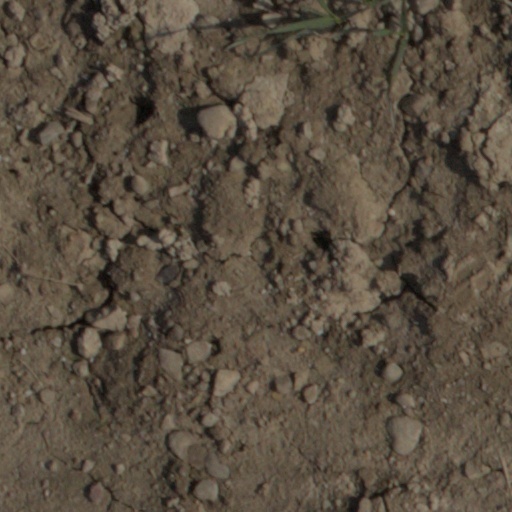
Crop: wheat